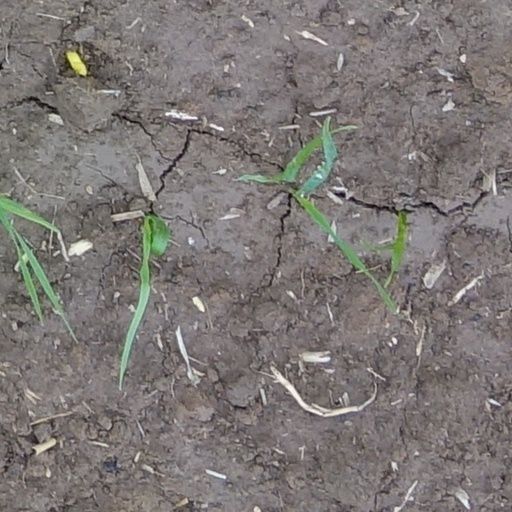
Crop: wheat